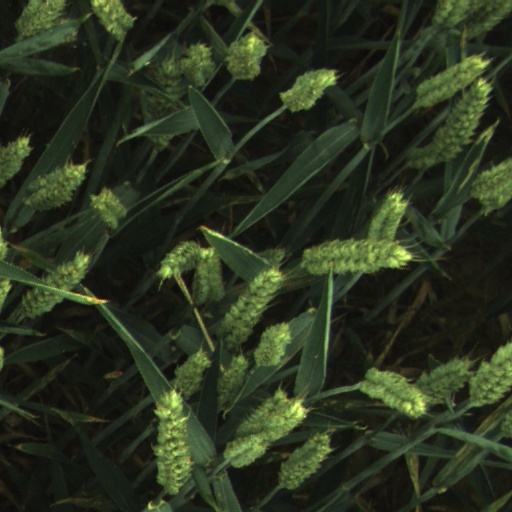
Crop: wheat